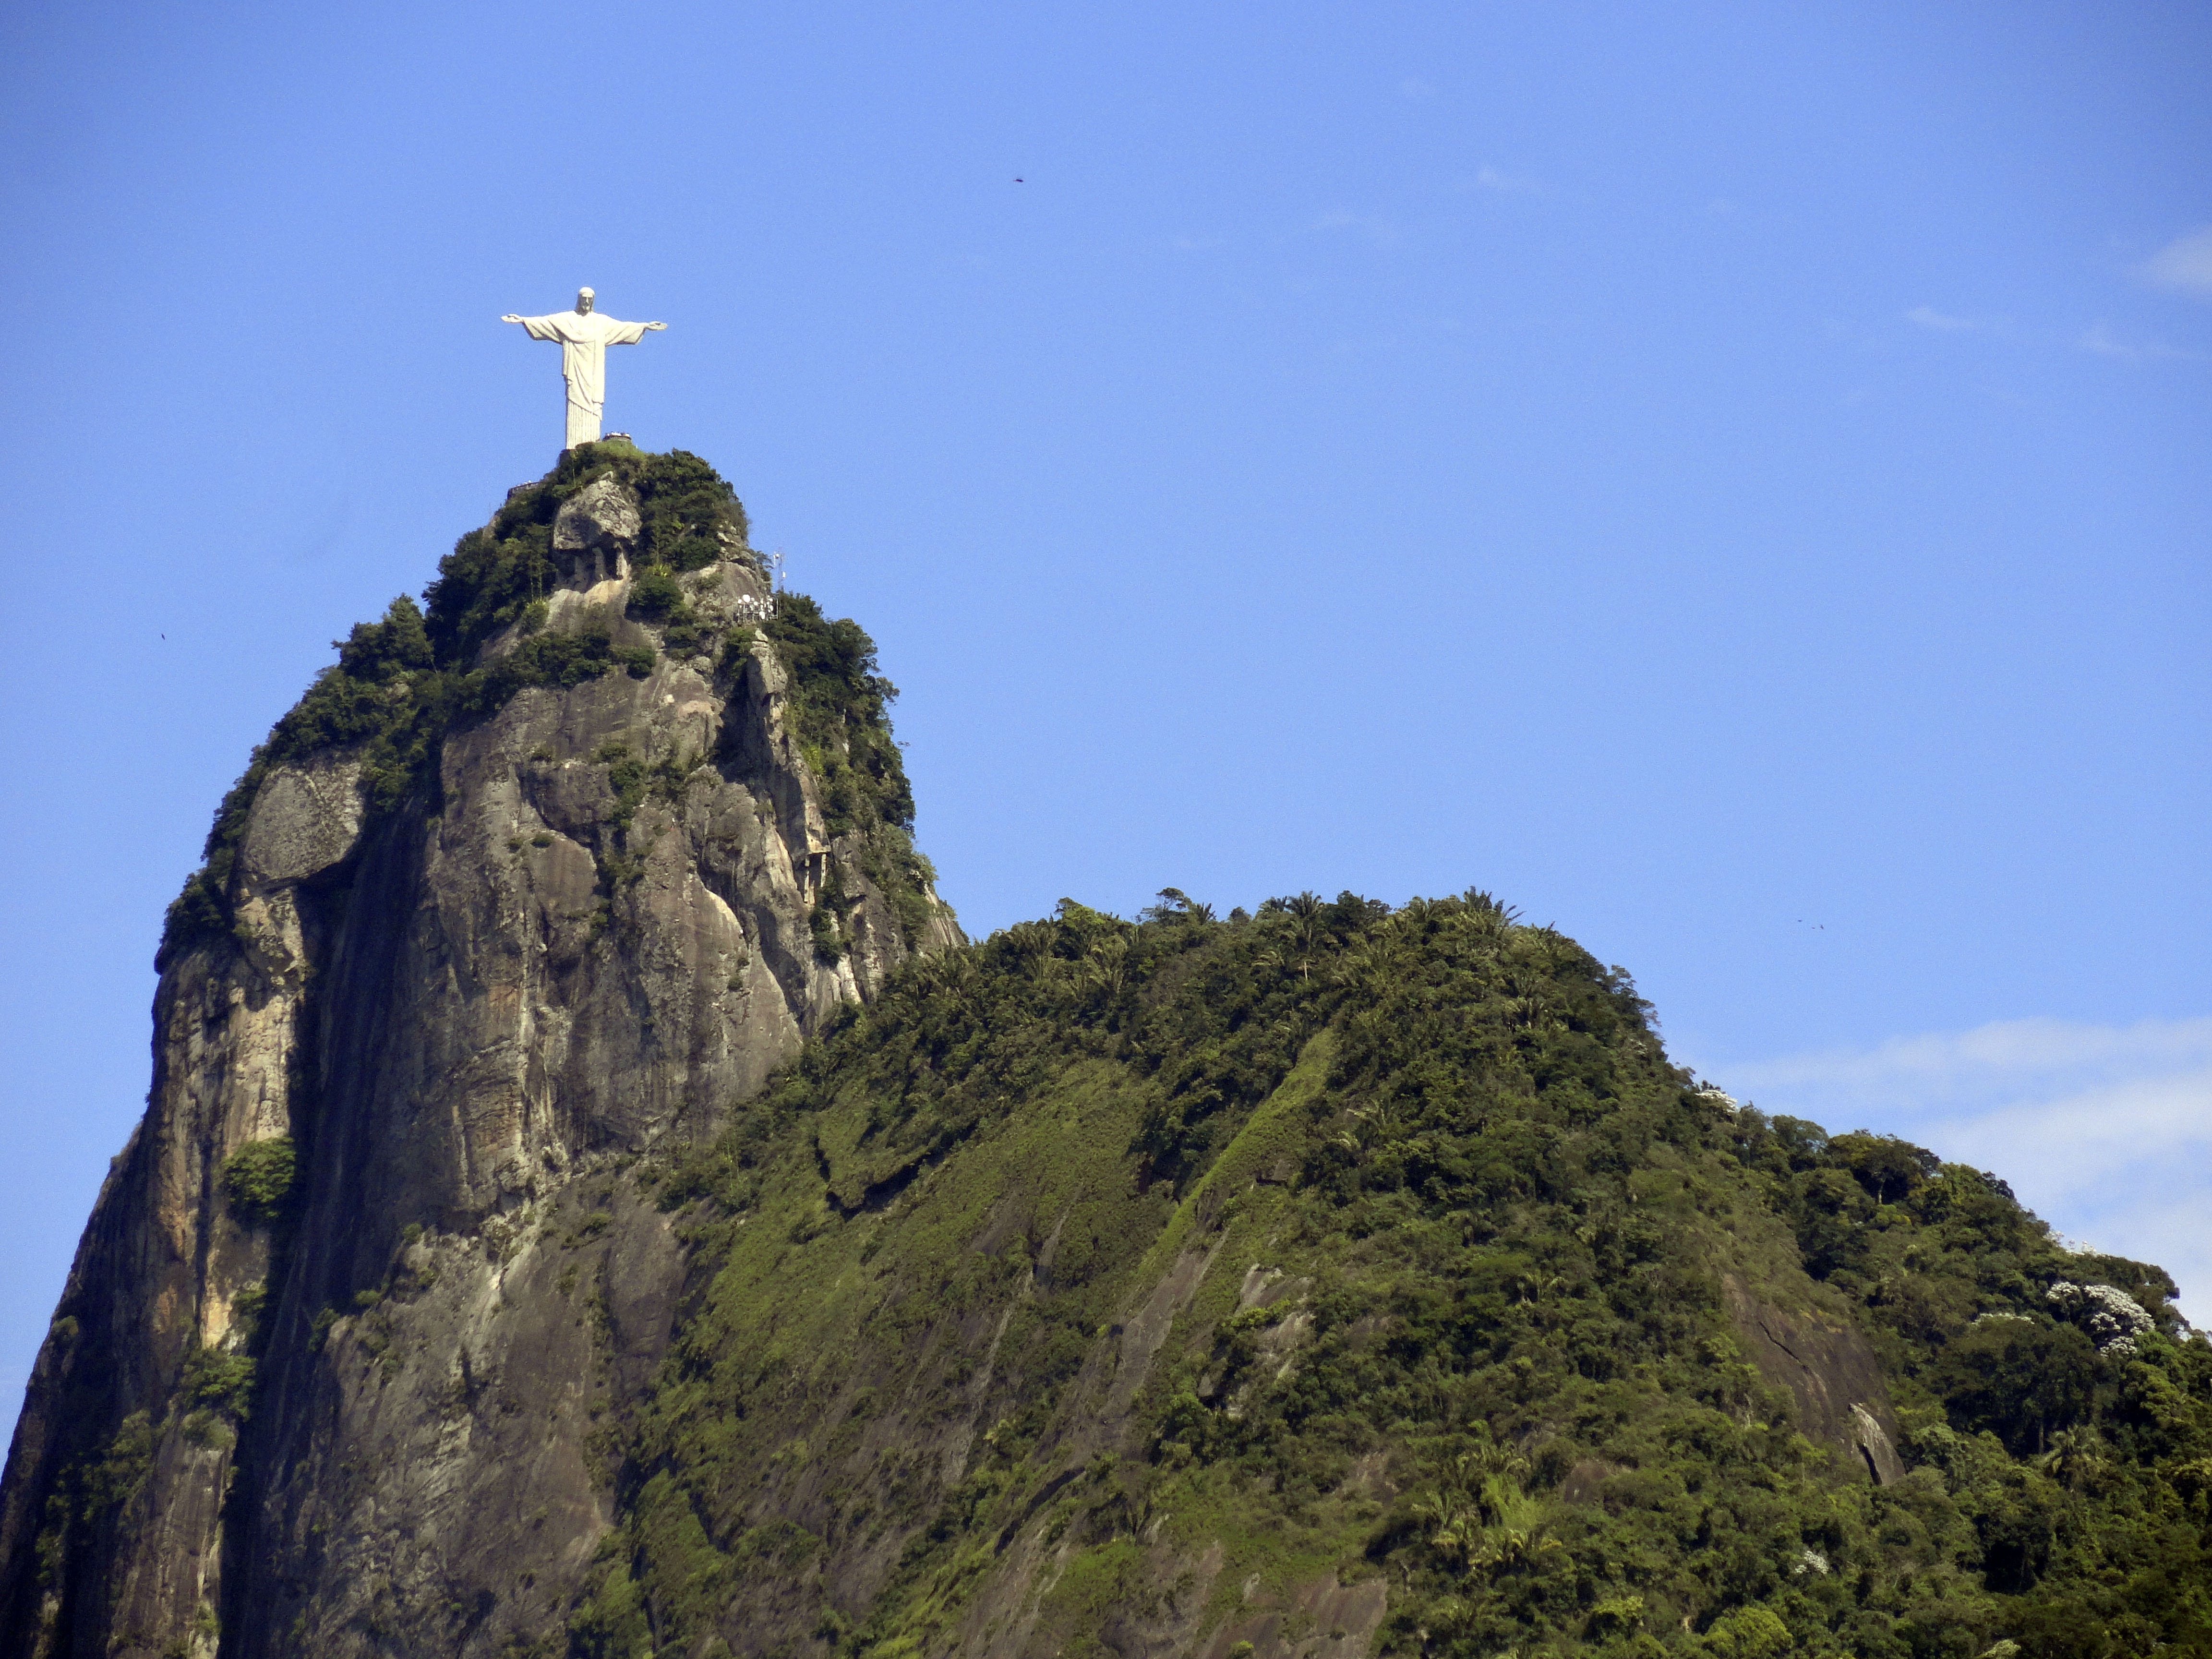
coast, rock, mountain, hill, mountain range, cliff, tower, landmark, terrain, ridge, summit, rio de janeiro, christ, plateau, brazil, cape, christ the redeemer, corcovado, mountainous landforms